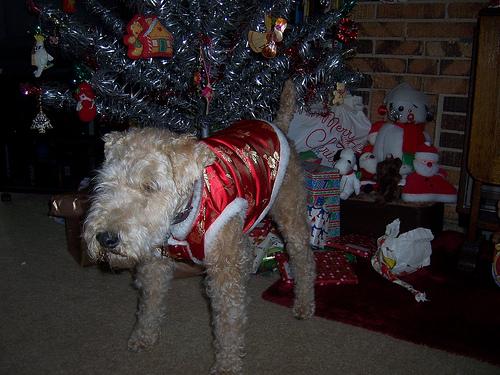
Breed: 216-n000017-Lakeland_terrier